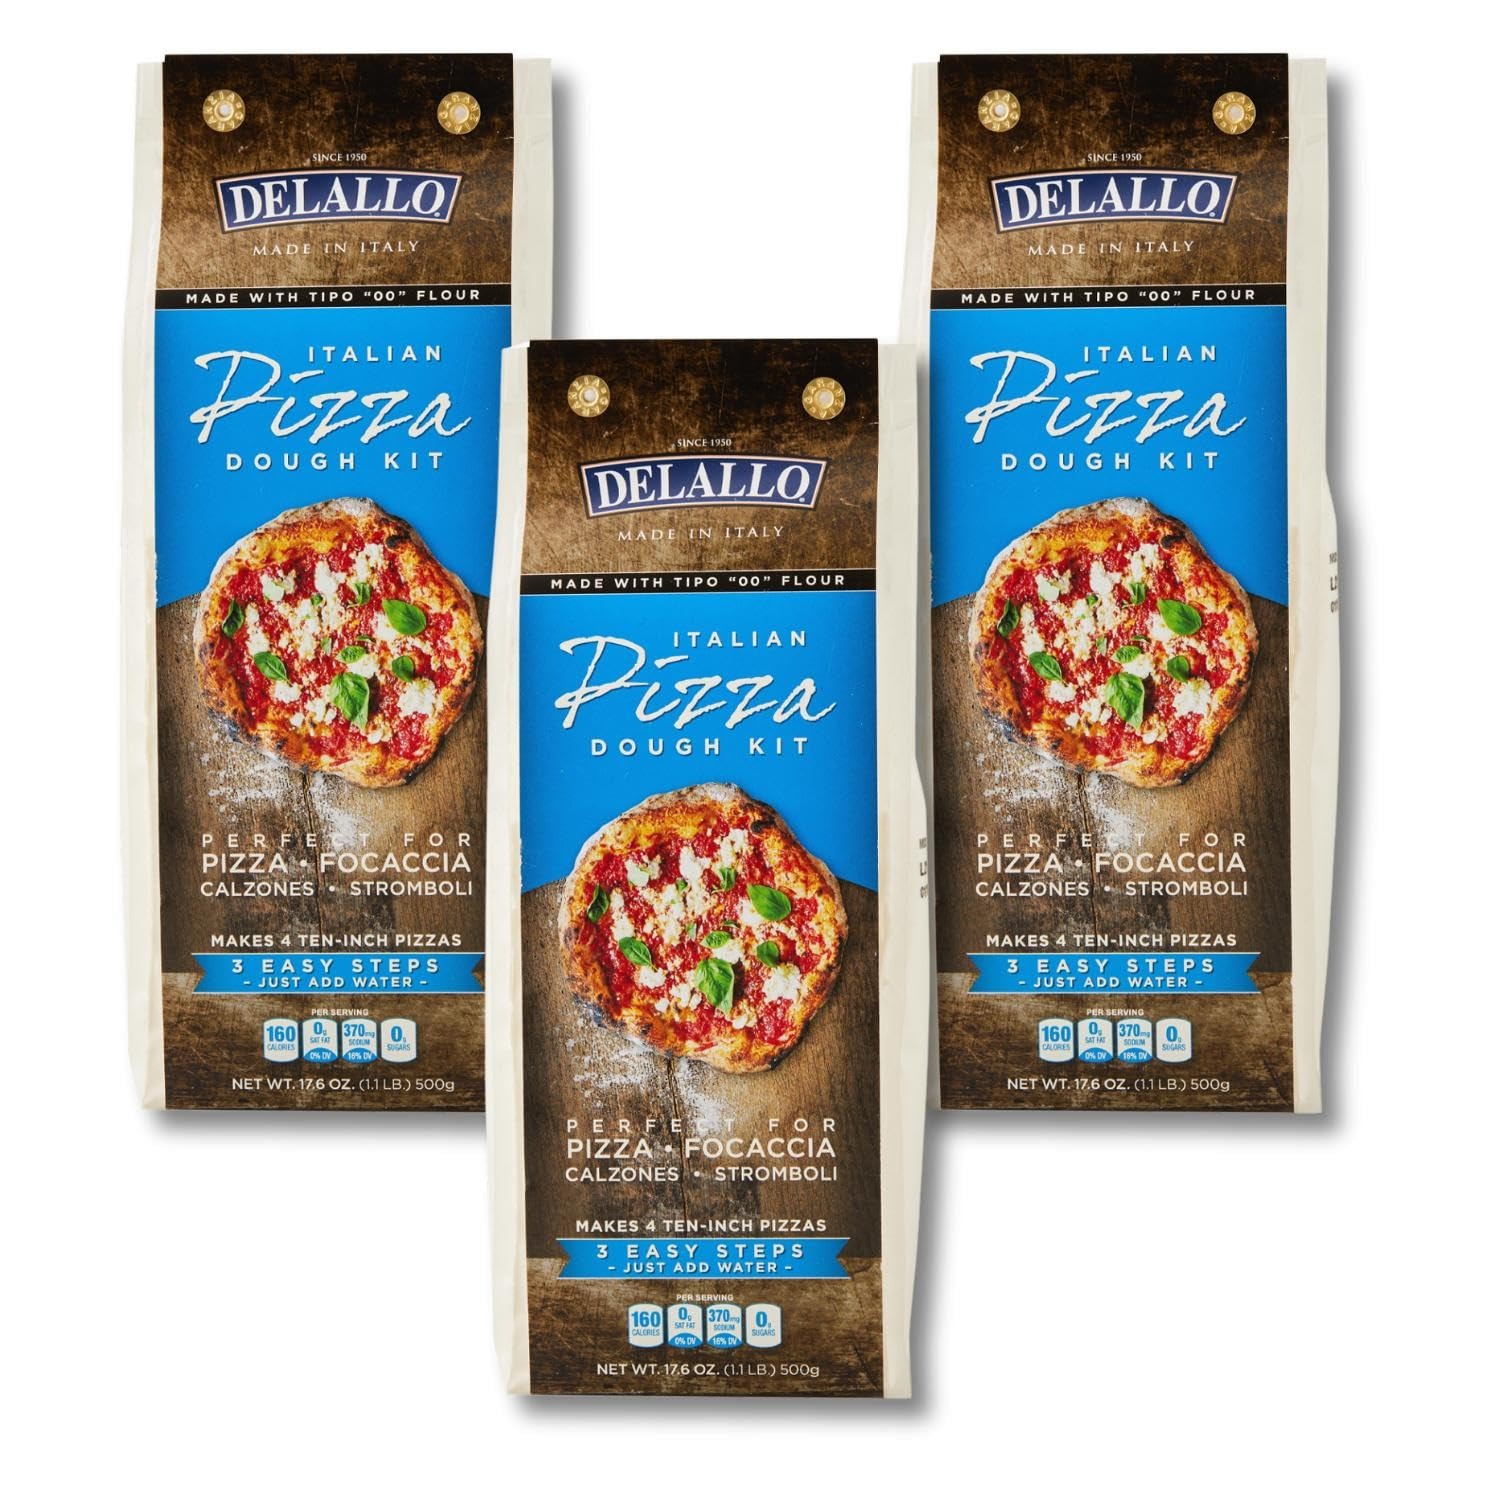
Item Name: DeLallo, Italian Pizza Dough Mix Kit, Includes Yeast, 17.6 Ounce Bag, (3 Pack), Hand-Tossed Pizza Crust Mix for Garlic Knots, Calzones, & Breadsticks
Bullet Point 1: Imported from Italy, DeLallo pizza dough mix is made with finely milled “00” Flour and quality Italian ingredients.
Bullet Point 2: Simply follow the included directions and the dough will be ready to use in 45 minutes. The mix can also be used to create calzones, stromboli, focaccia, garlic knots and breadsticks.
Bullet Point 3: Everything but water is included. The mix comes with the yeast that is needed to ensure your dough rises well.
Bullet Point 4: 1 dough kit makes 2 – 10” traditional crust pizzas, 4 – 10” thin Neapolitan-style pizzas, 1 – 16” thick crust pizza and 1 – 13” x 9” Detroit-style pizza.
Bullet Point 5: DeLallo is a 3rd generation family-owned and operated Italian foods company. We have been offering gourmet Italian ingredients for passionate home cooks since 1950.
Product Description: Make delicious homemade pizza crust for your next pizza night using our pizza dough mix. Made in Italy with type 00 flour, our pizza dough mix is quick, easy-to-use and versatile. This specialty Italian flour comes from high quality wheat that is milled for a superfine, powder-like texture. Create that signature crisp and chewy Neapolitan-style crust in your own kitchen. Just add water (yeast packet included), and then mix, knead, rise, shape and bake. This pizza dough mix is Ideal for making homemade pizza cr­ust, breadsticks, garlic knots, calzones, stromboli, focaccia and more. Just follow our super simple step-by-step instructions right on the package and bake up a superior pizza pie no matter what level of kitchen expertise you have.
Value: 3.0
Unit: Count

Price: 12.75